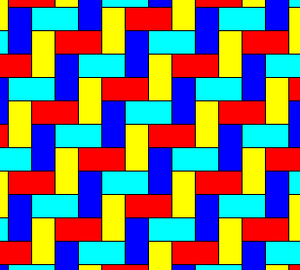
Sildebensmønster
Sildebensmønster
Et sildebensmønster er et mønster, hvori fx fliser er lagt. Det er lagt således, at ingen fliser ligger helt parallelt med hinanden. Hvis man lægger et sildebensmønster med fliser, skulle det færdige resultat gerne minde om måden, hvorpå knoglerne sidder på en sild eller en anden lignende fisk.